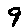
Label: 9